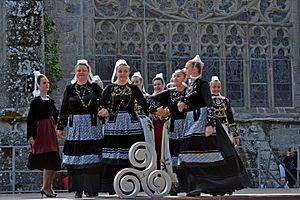
Spectacle du cercle celtique Gwen ha Du lors de la Fête des Brodeuses 2014.
Le cercle celtique Gwen Ha Du de Landrévarzec est un ensemble de danse traditionnelle bretonne créé en 1973. Membre de la fédération War'l Leur et confédération Kenleur, le cercle évolue en deuxième catégorie du championnat.